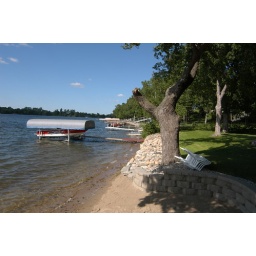
At Tom and Beth's house at the lake in Alexandrea, Minnesota.